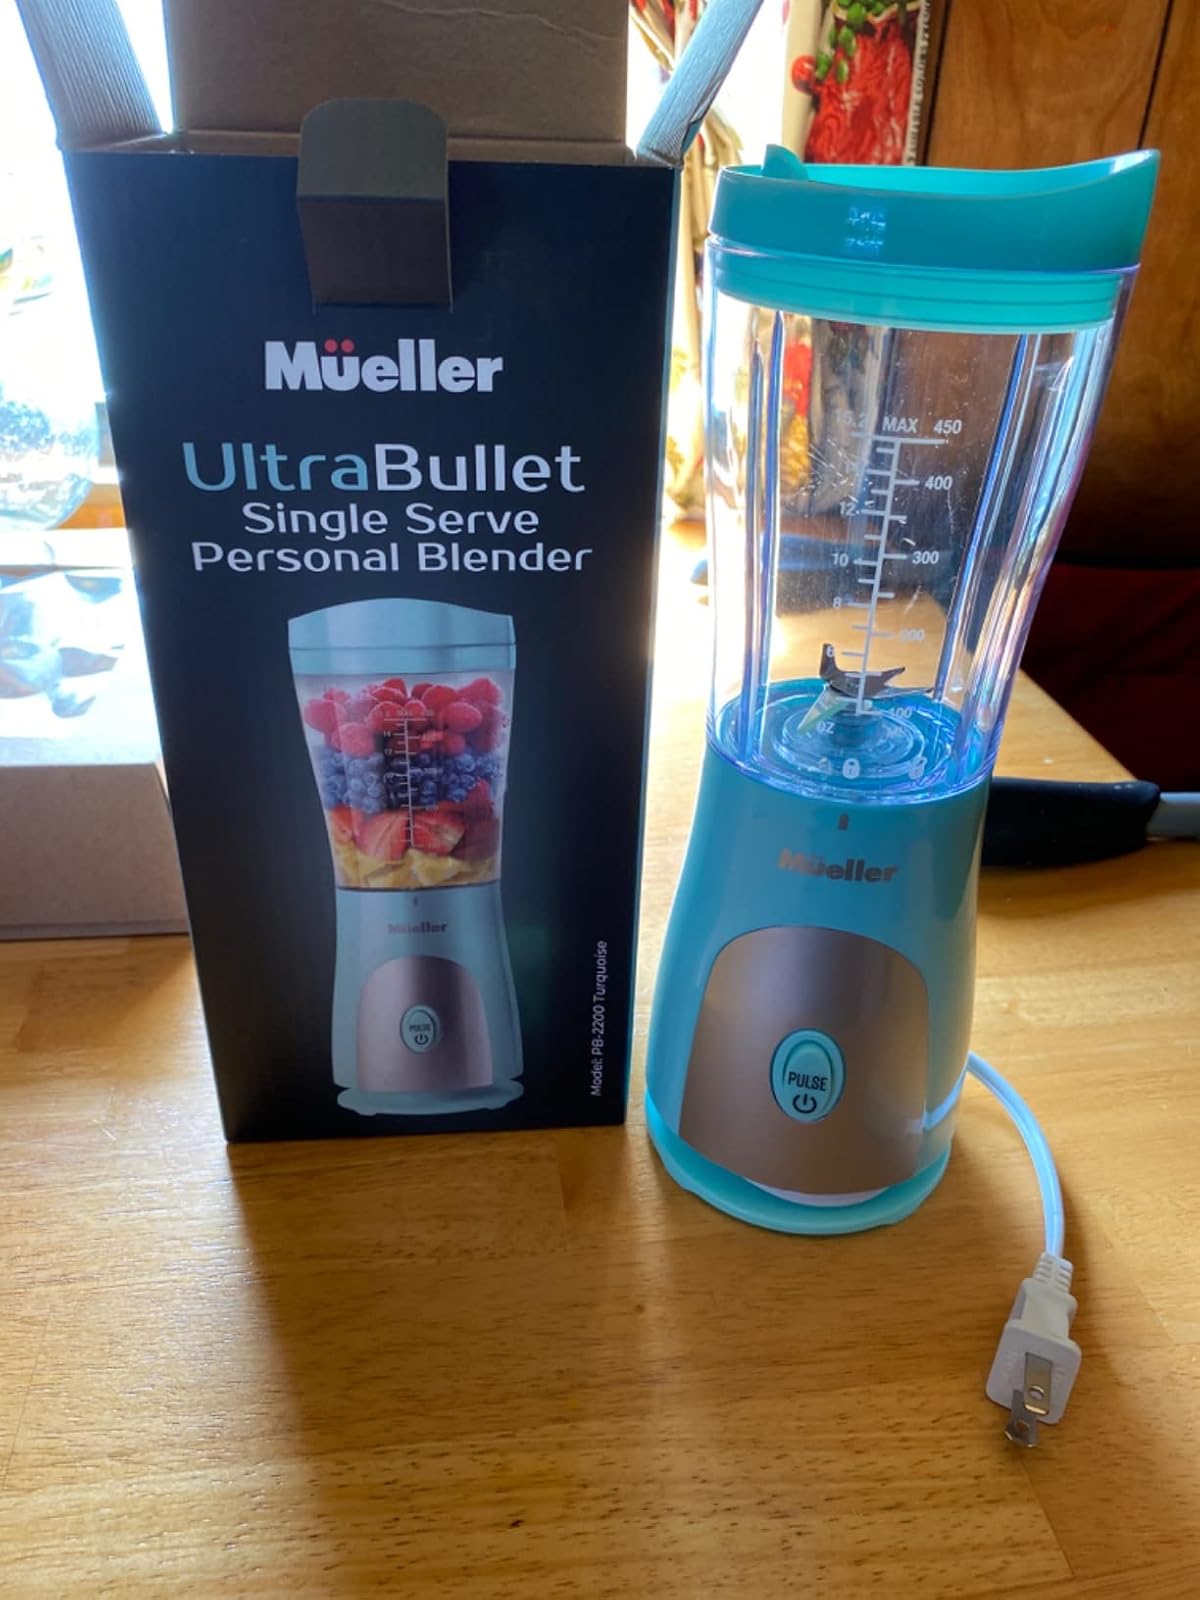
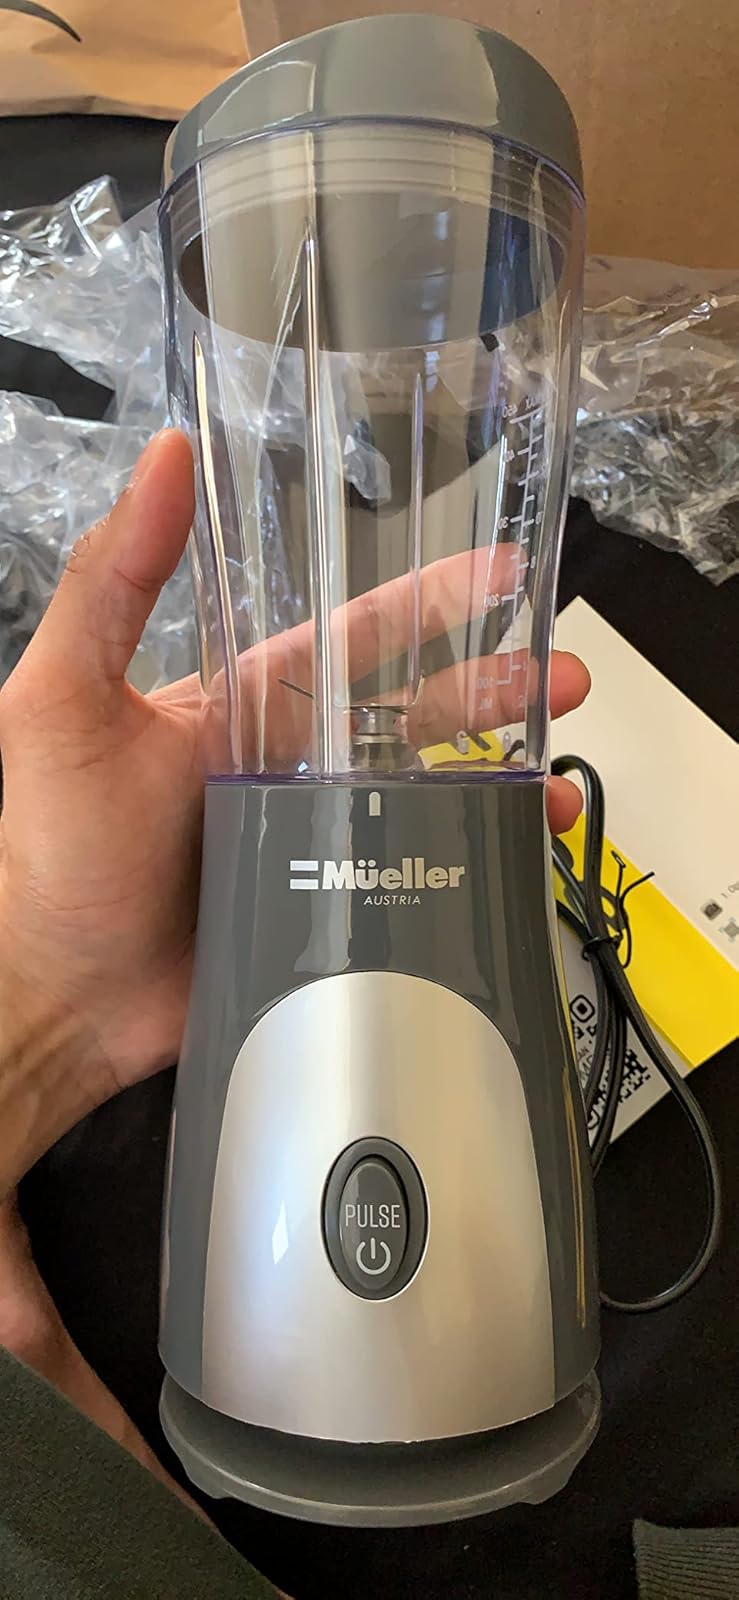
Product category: items_blender
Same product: no